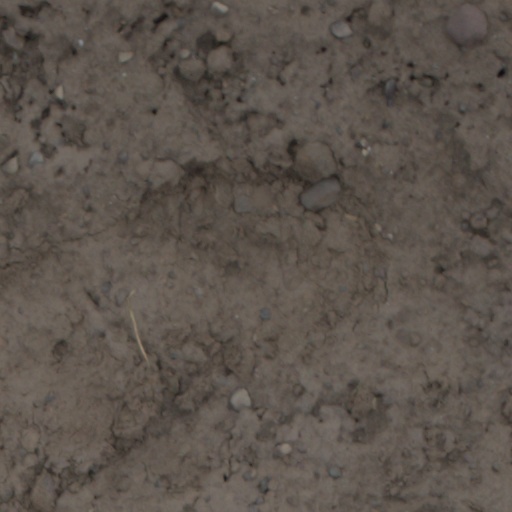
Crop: wheat